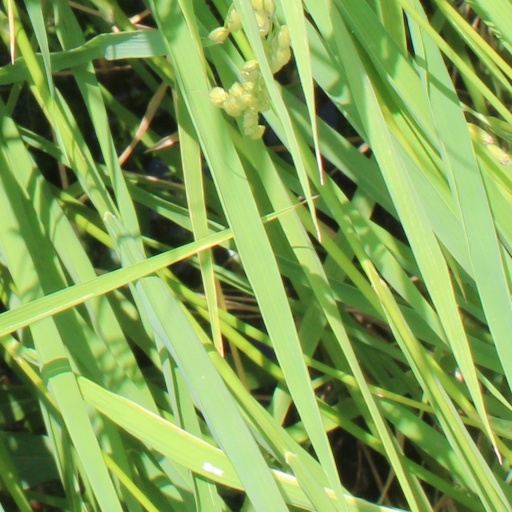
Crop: rice